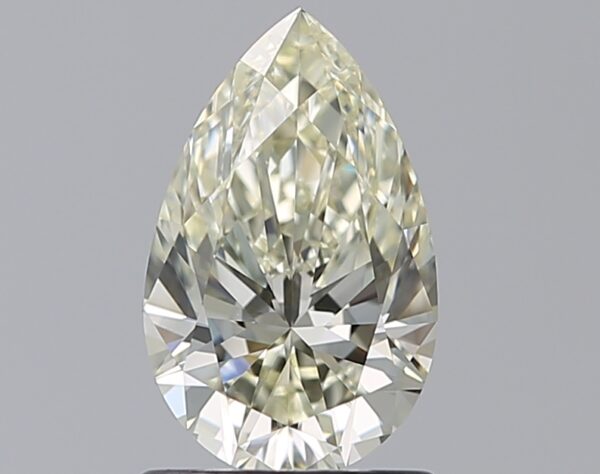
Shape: pear
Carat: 0.96
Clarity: VVS1
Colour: N
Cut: EX
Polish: EX
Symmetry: EX
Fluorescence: N
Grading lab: GIA
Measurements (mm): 8.73 x 5.45 x 3.41